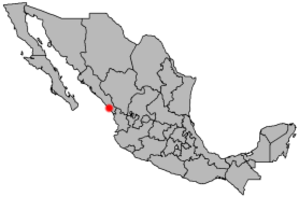
Mazatlán
Mazatlán
Mazatlán er en by i den mexicanske delstat Sinaloa. Folketællinger fra 2005 viser et indbyggertal på 352.471 i byen. Mazatlán er en vigtig havne- og turistby.